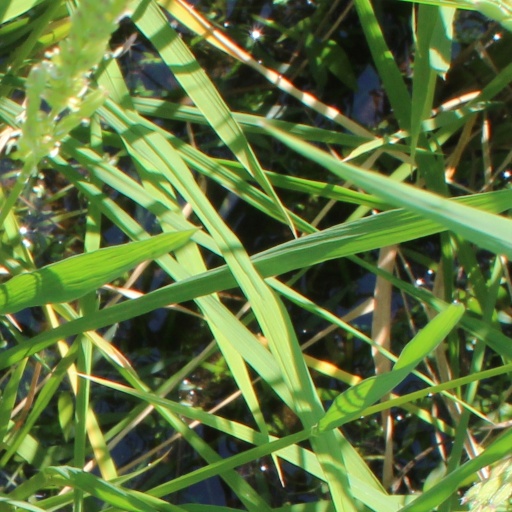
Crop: rice